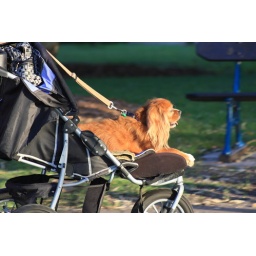
Spoilt puppy dog being pushed along river boardwalk in baby pram.